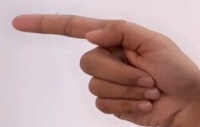
ASL sign: G